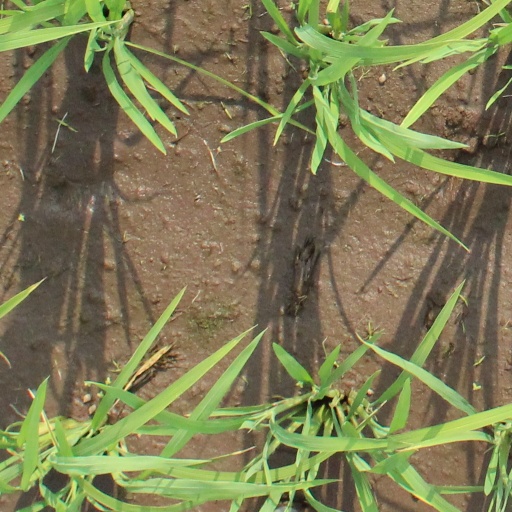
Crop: rice